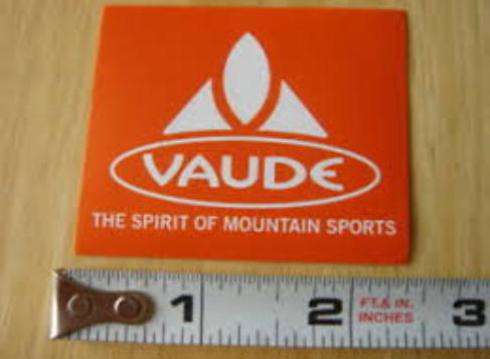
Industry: Others